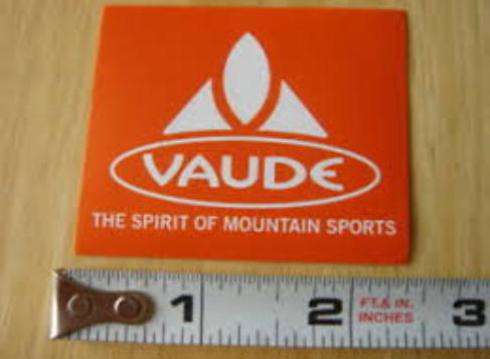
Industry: Others